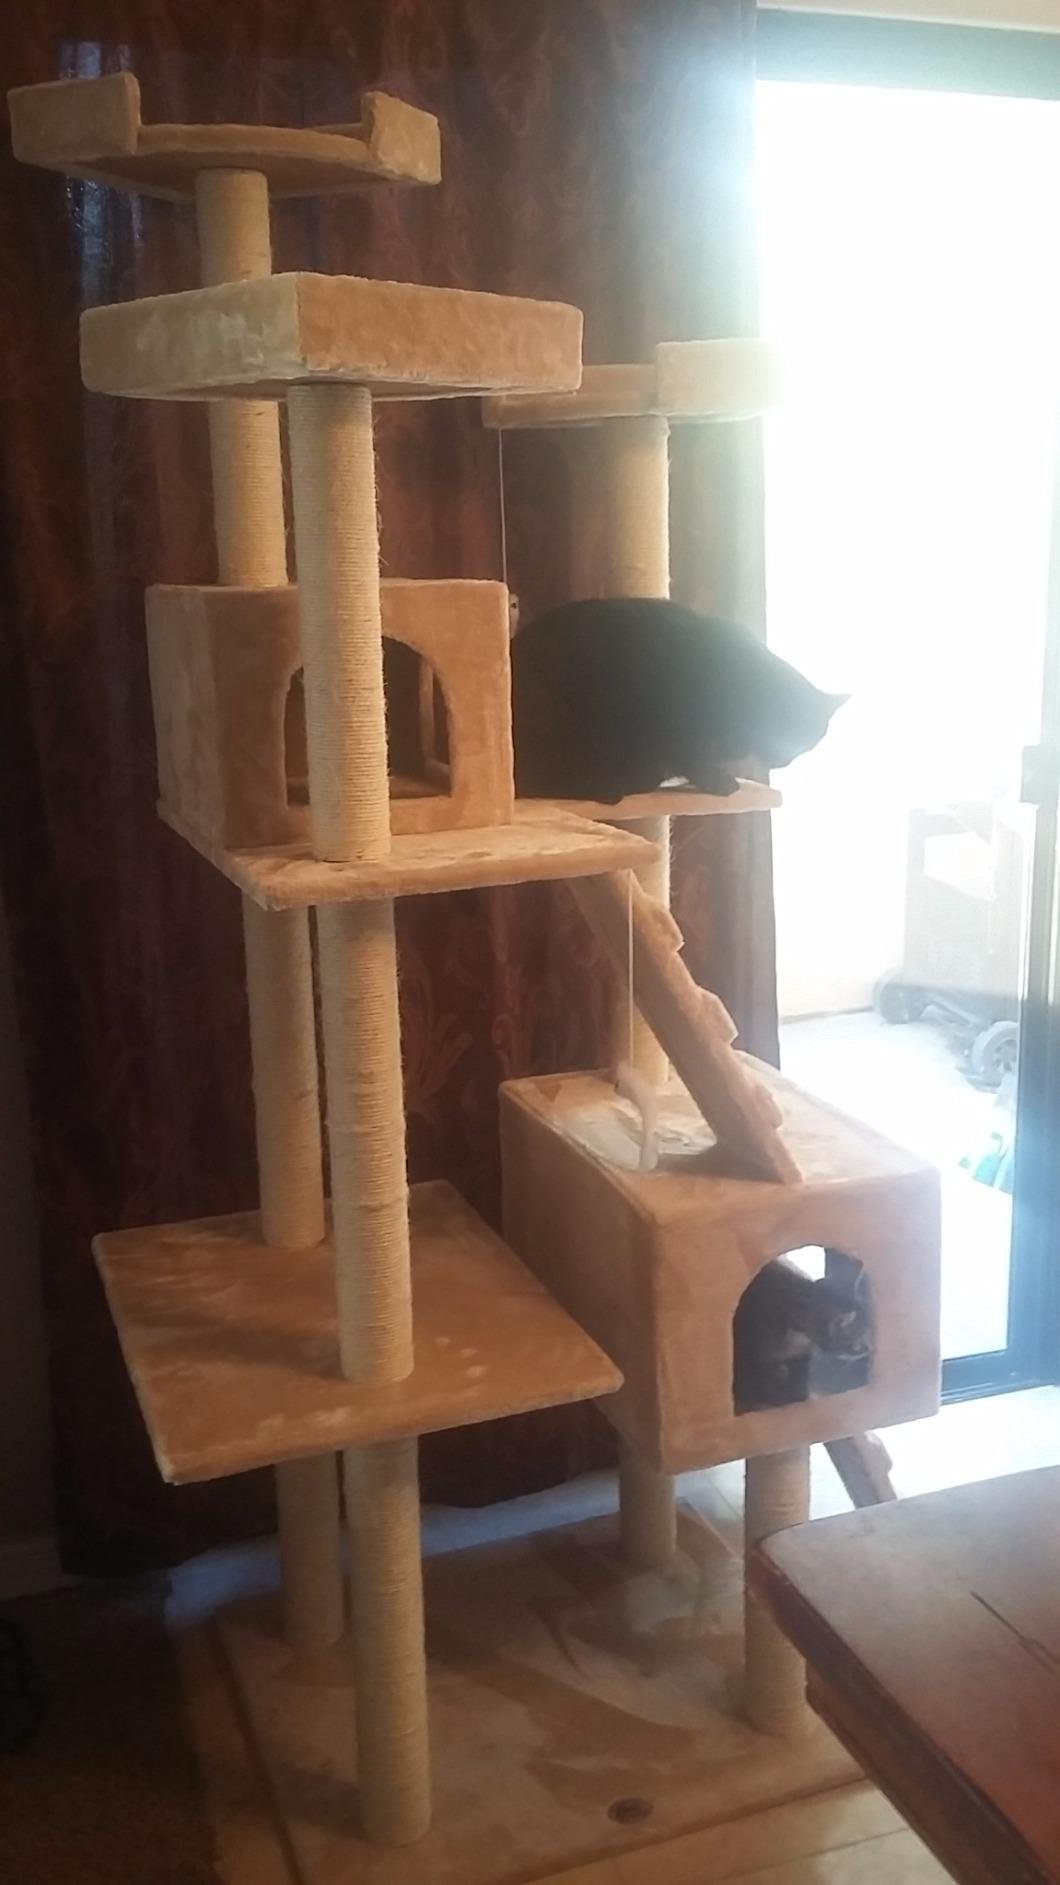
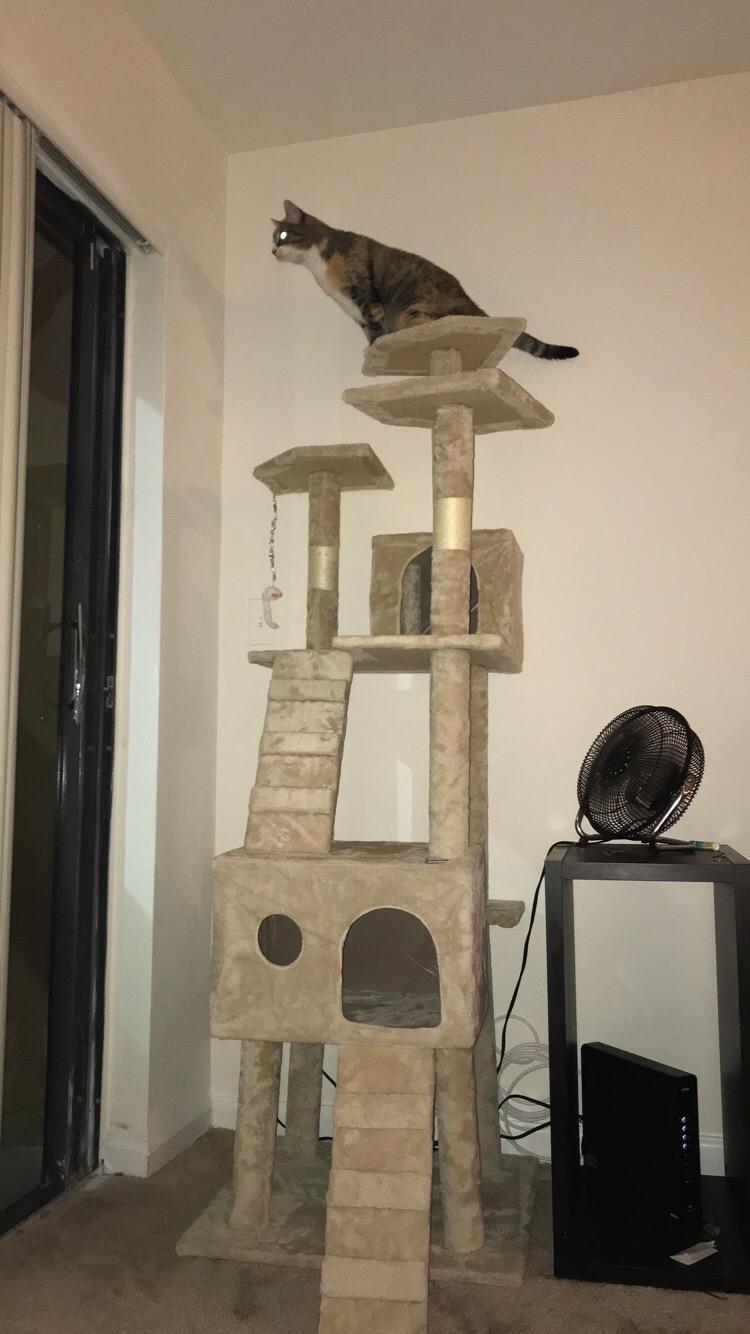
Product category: items_cat tree
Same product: yes